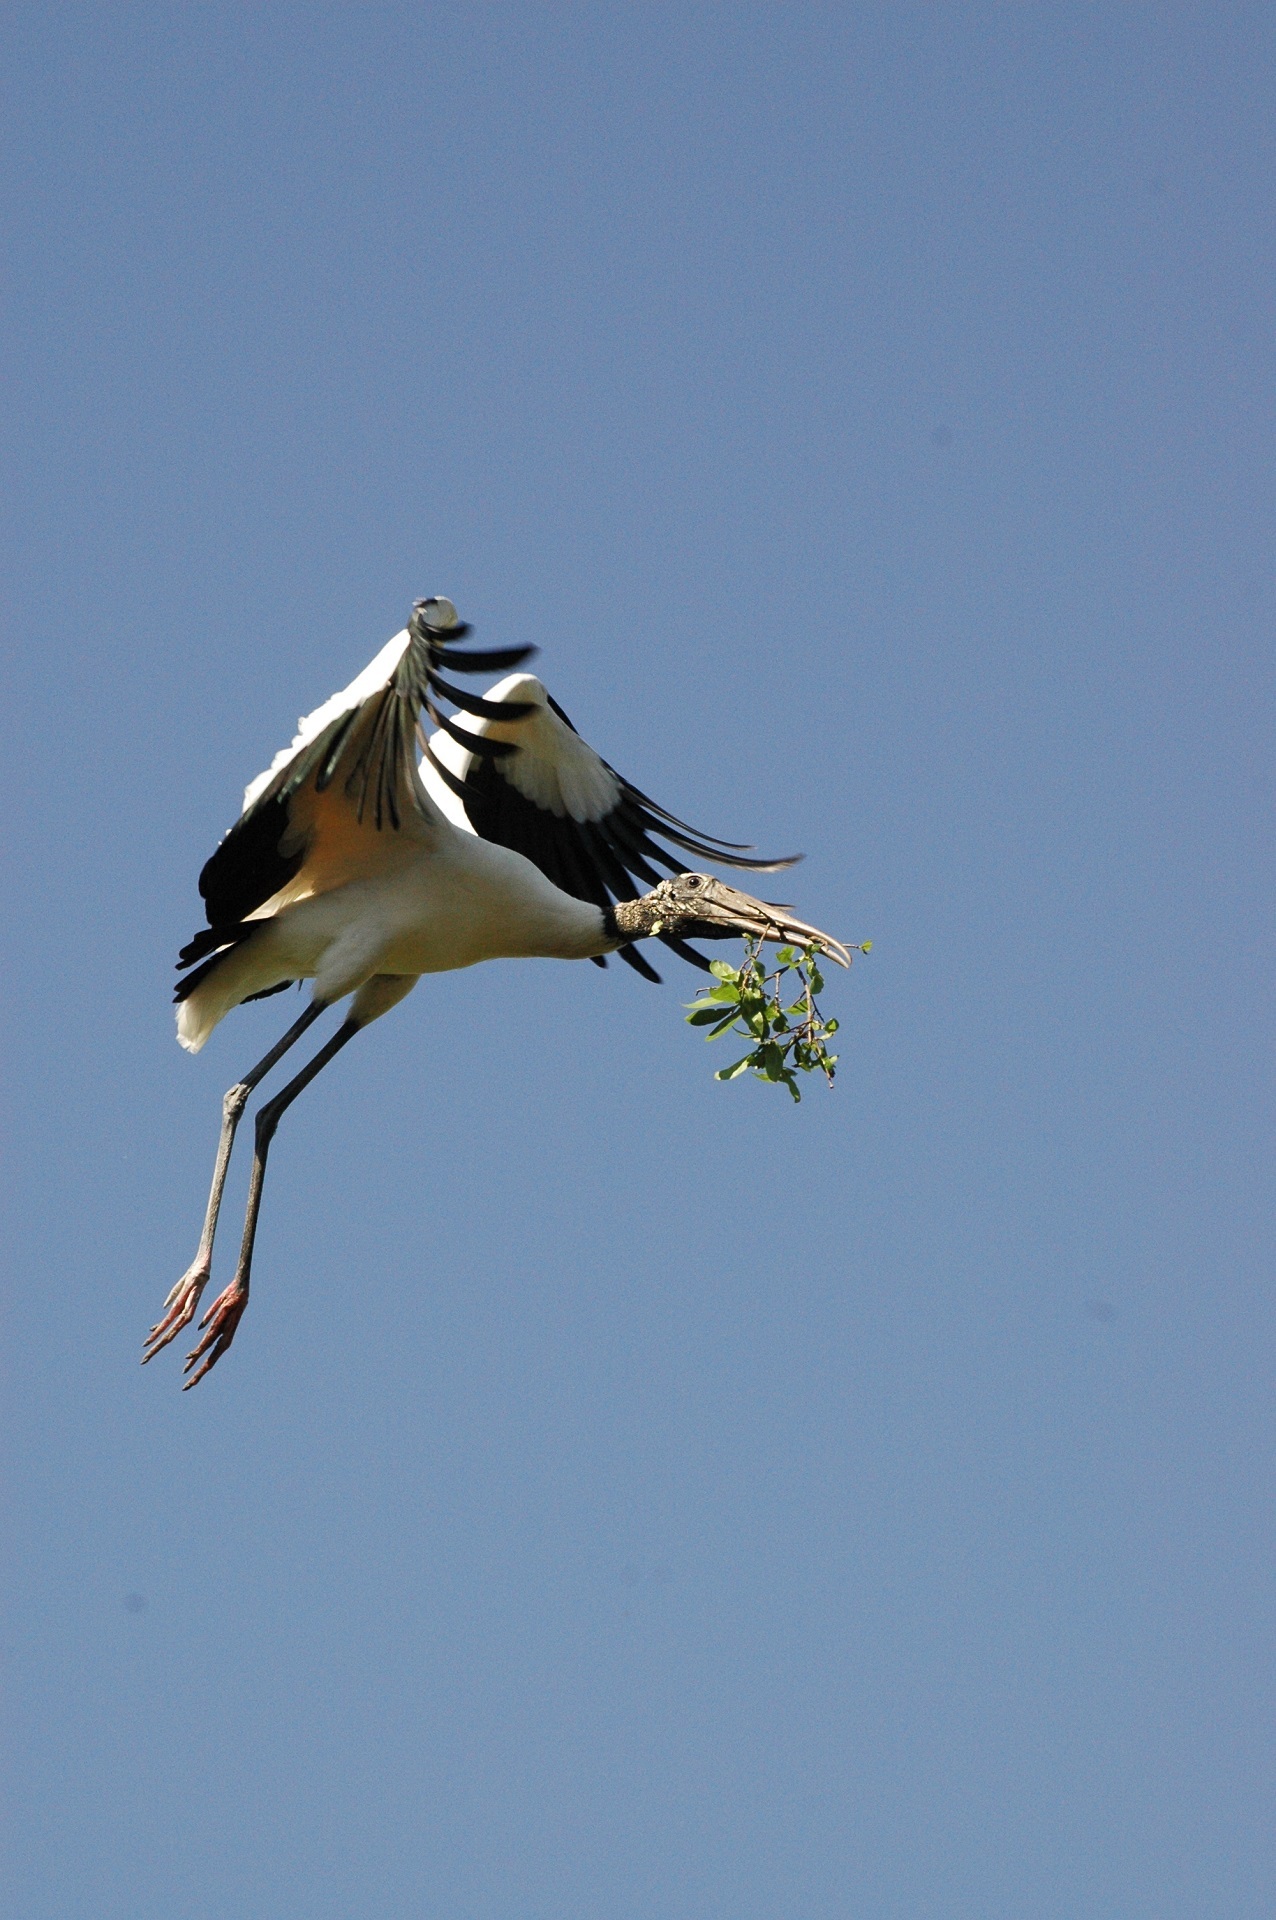
nature, bird, wing, sky, flying, wildlife, beak, flight, feathers, wings, vertebrate, large, hunter, spread, wood stork, perching bird, accipitriformes